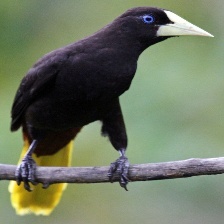
Species: CRESTED OROPENDOLA
Scientific name: PSAROCOLIUS DECUMANUS